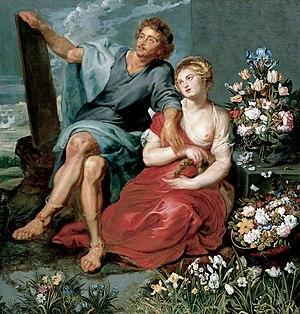
Osias Beert ou Osias Beert l'Ancien est un peintre flamand actif à Anvers. Il a joué un rôle important dans le développement initial des natures mortes de fleurs et des "petits-déjeuners" en tant que genres indépendants dans l'art nord-européen. Il est reconnu comme l'un des artistes les plus influents de la première génération de peintres de natures mortes en Flandre.